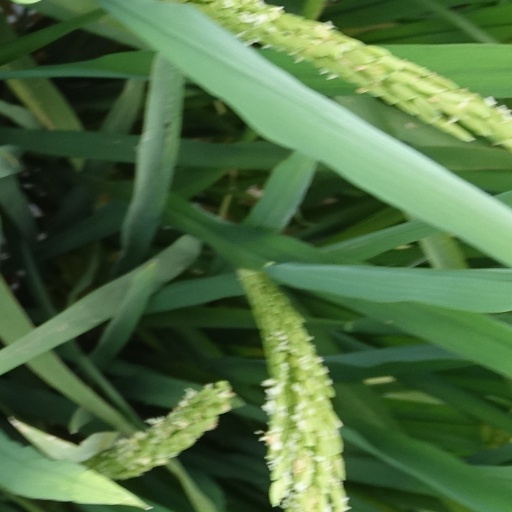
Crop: rice